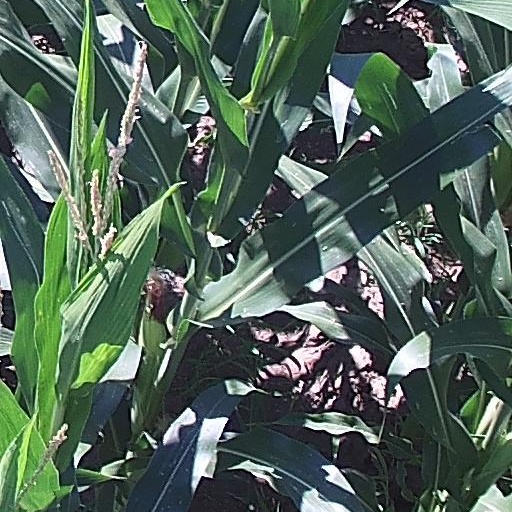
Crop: maize; corn